Floppy disk variants

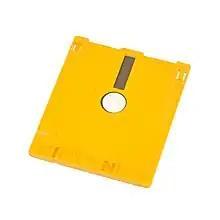
3-inch diskette of Nintendo Famicom Disk Systems

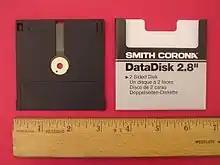
3-inch diskette from Smith Corona labelled 2.8-inch for the diameter of the magnetic disc itself

The 3-inch "Compact Floppy Disk" or "CF-2" was an intended rival to Sony's 3.5" floppy system introduced by a consortium of manufacturers led by Matsushita. Hitachi was a manufacturer of 3-inch disk drives, and stated in advertisements, "It's clear that the 3" floppy will become the new standard."